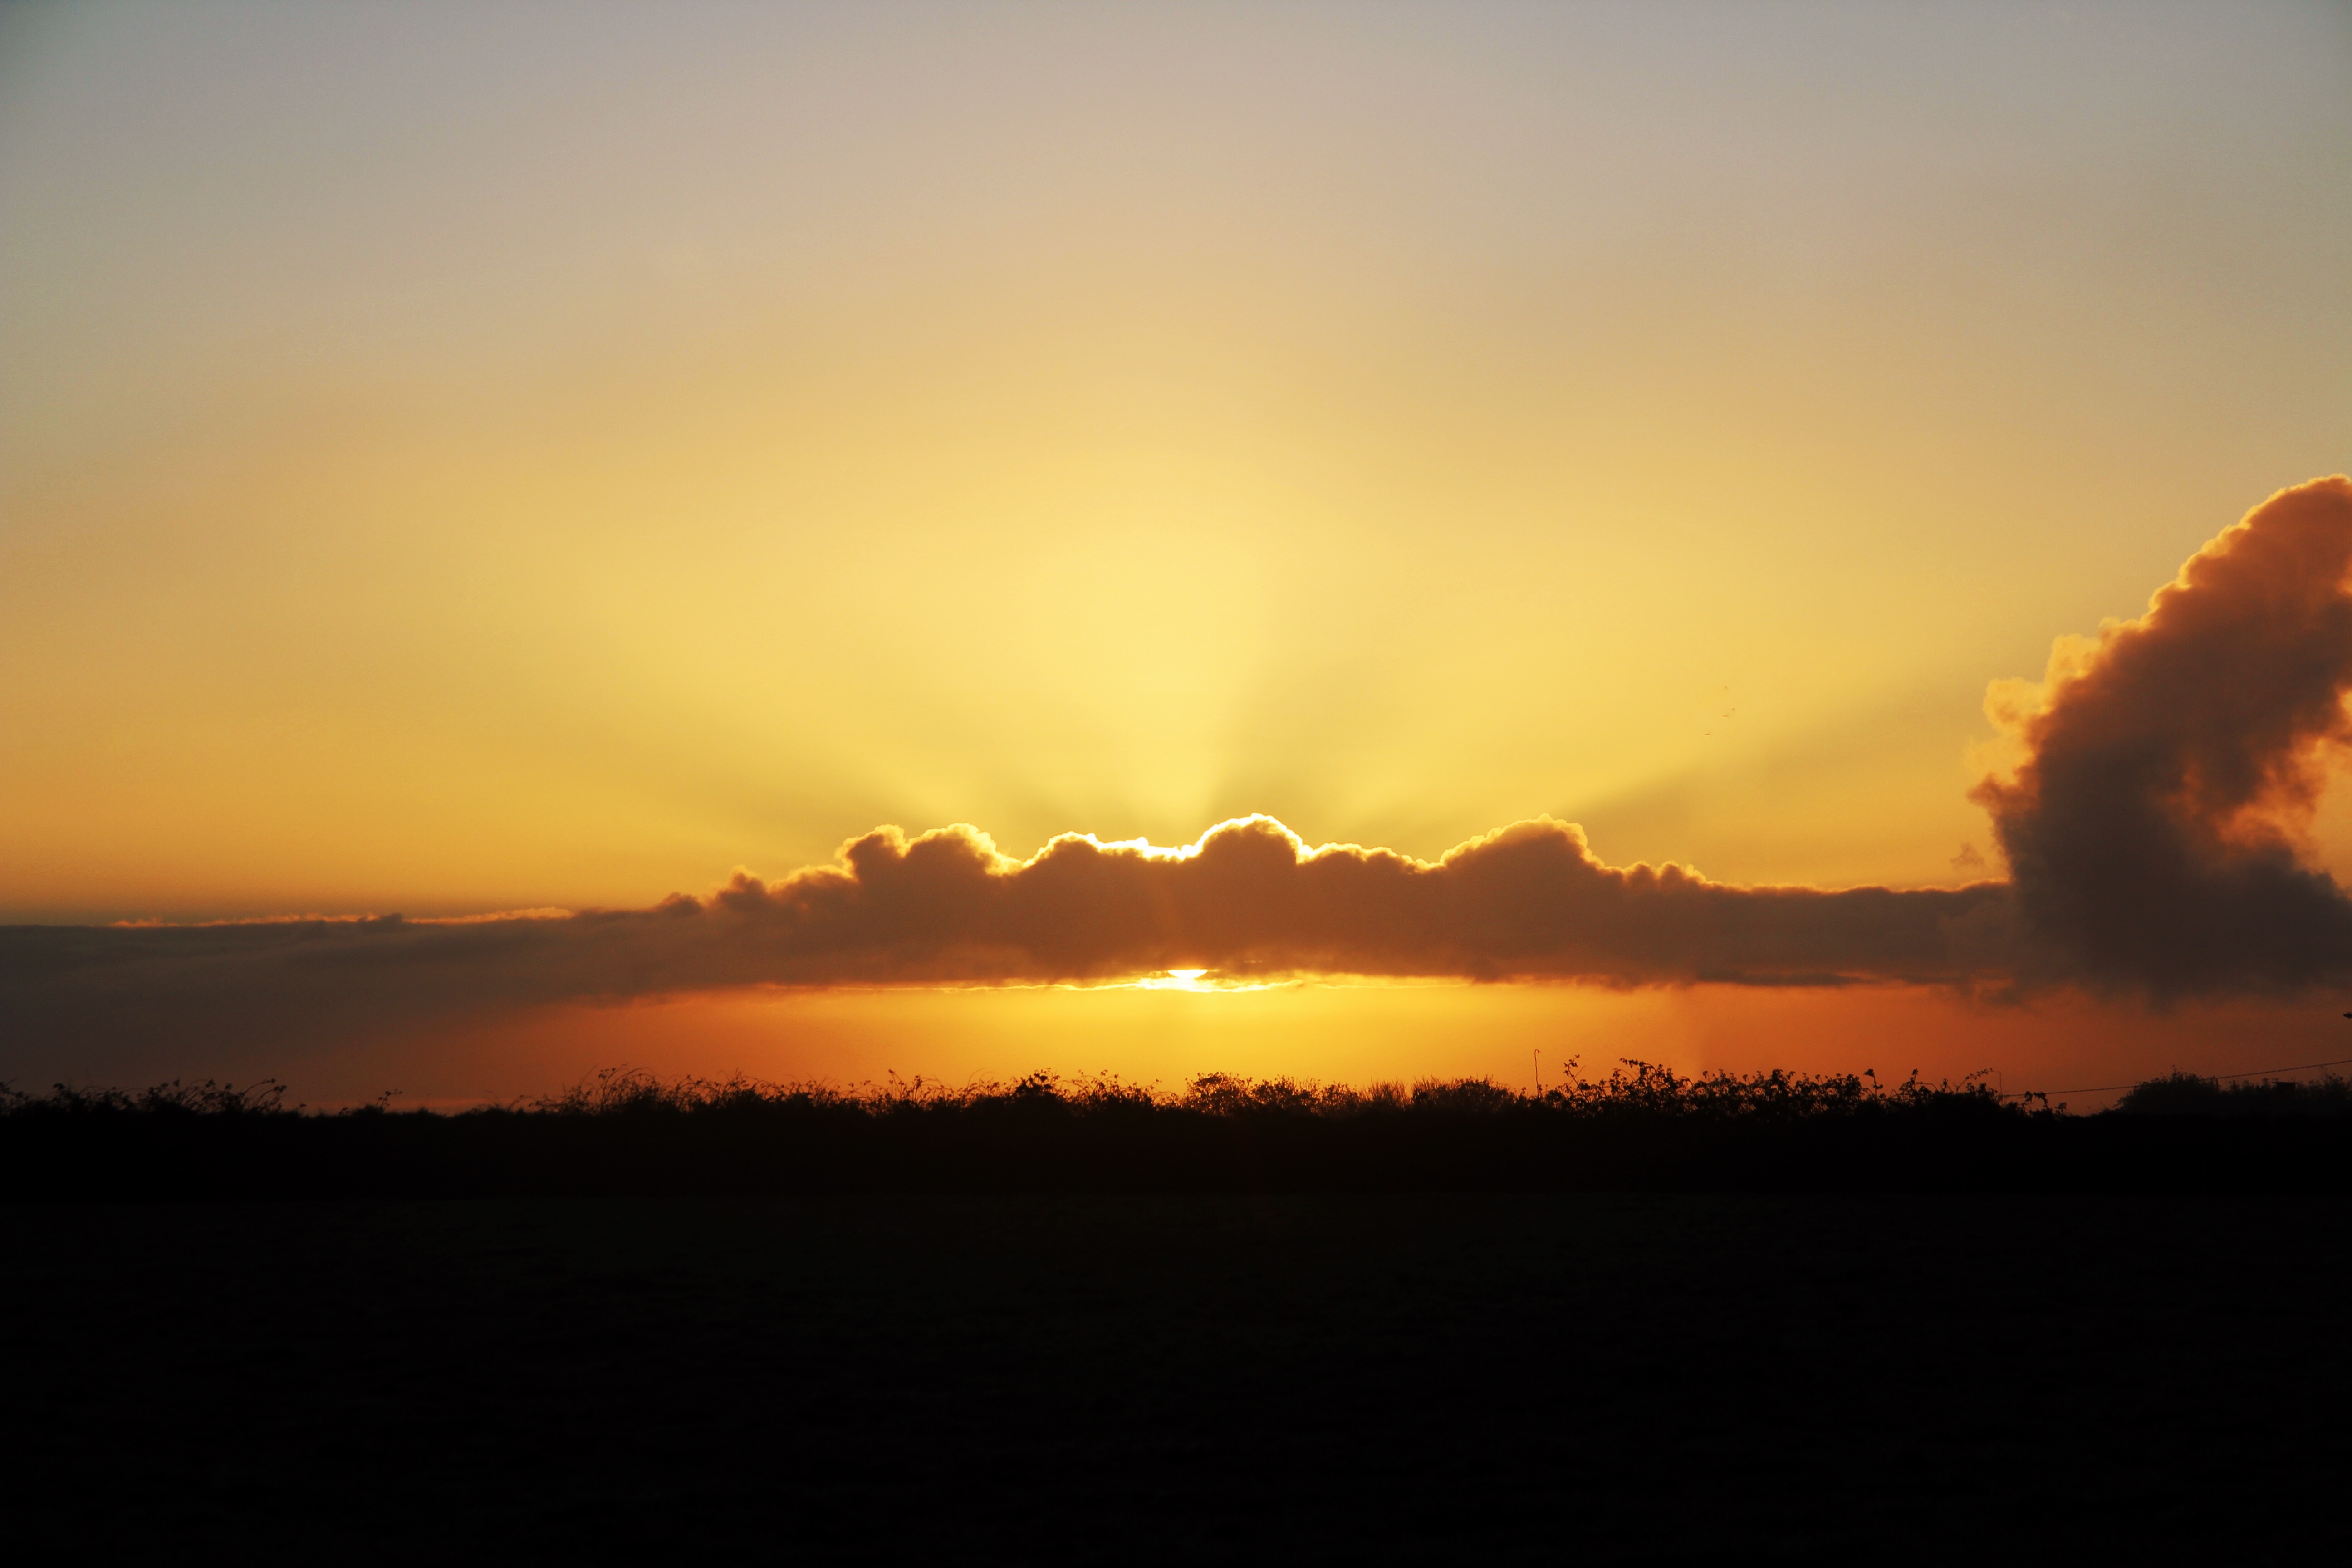
horizon, cloud, sky, sun, sunrise, sunset, prairie, sunlight, morning, hill, dawn, atmosphere, dusk, evening, afterglow, atmospheric phenomenon, red sky at morning